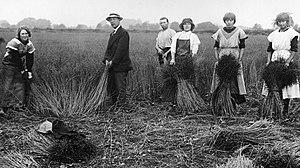
En octobre 1914, lorsque le front de l'Ouest se stabilise, trois zones sont dessinées en France et en Belgique : le front, la zone occupée et la zone non-occupée.